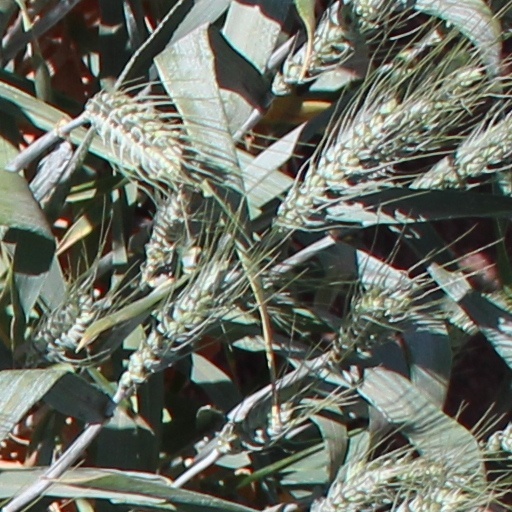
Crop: wheat